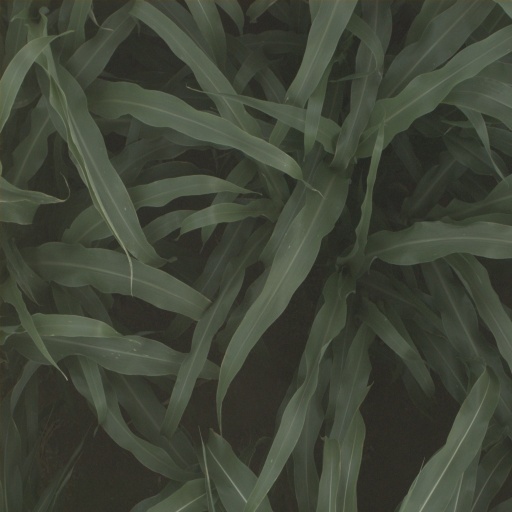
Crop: sorghum